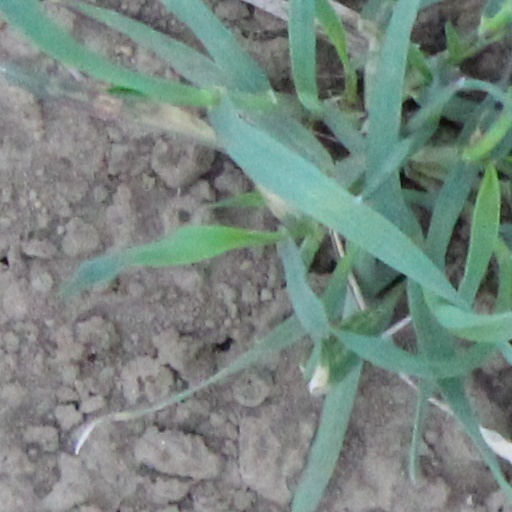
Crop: wheat